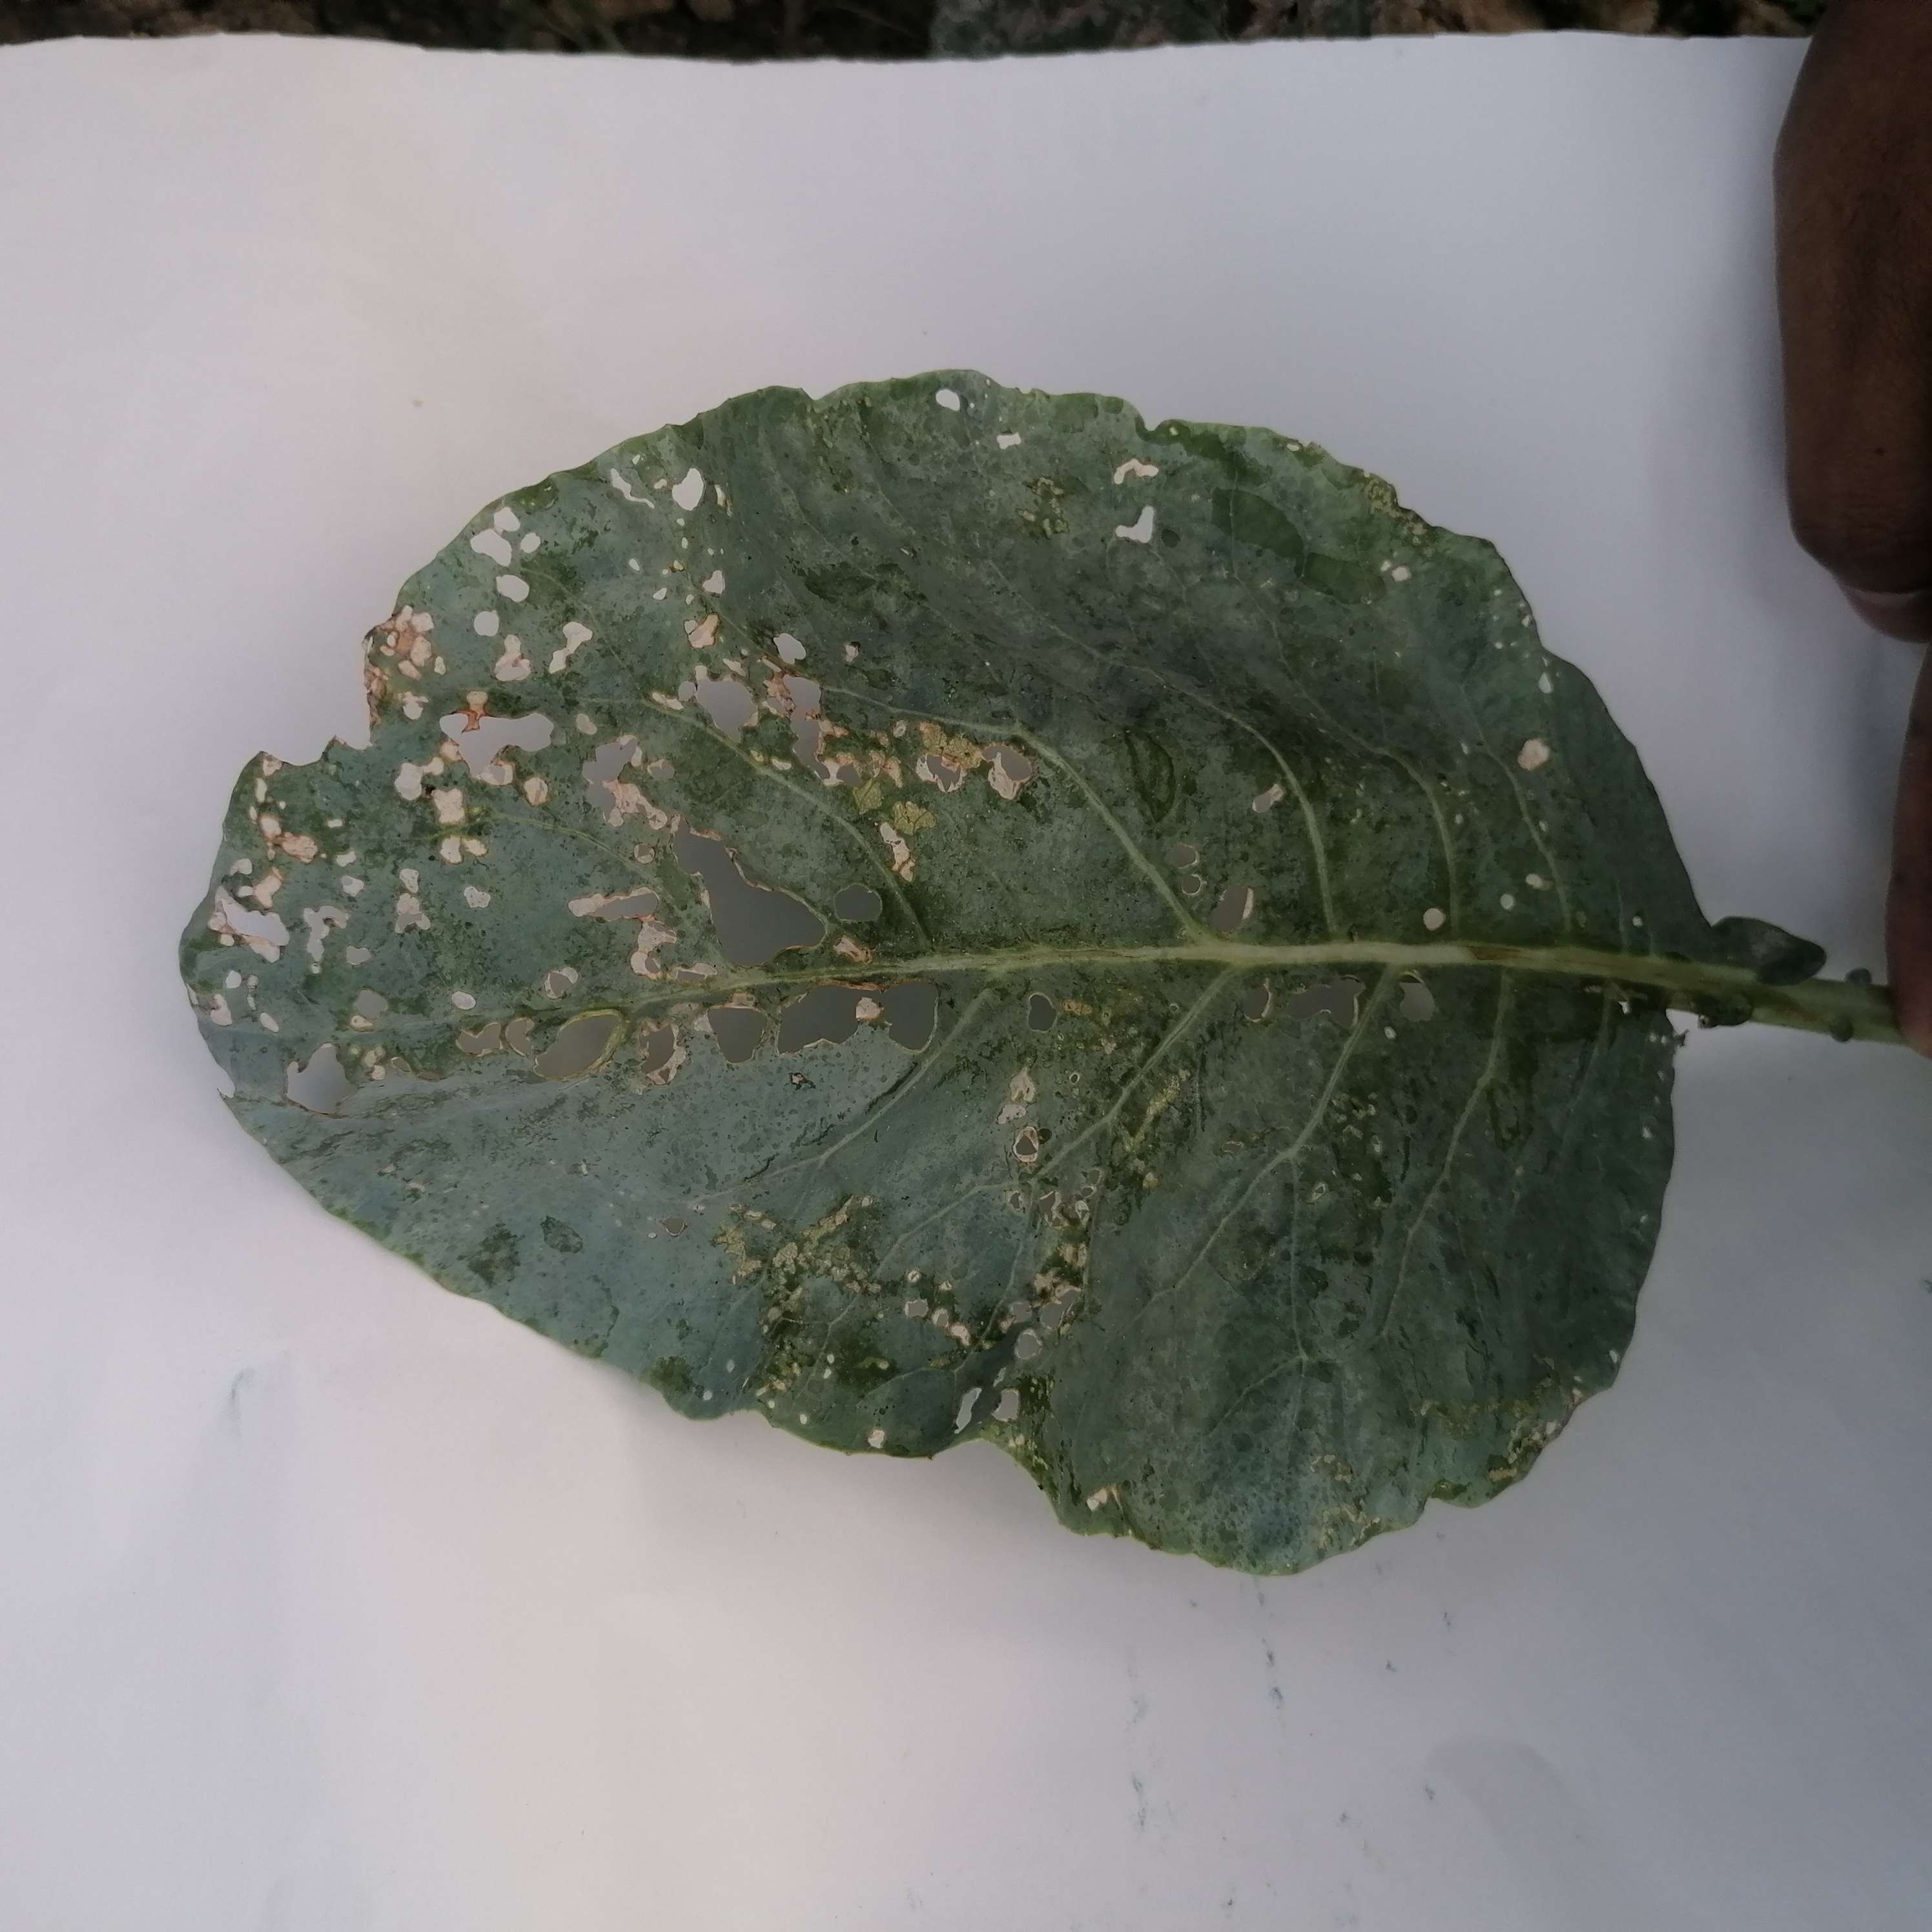
Label: Insect Hole